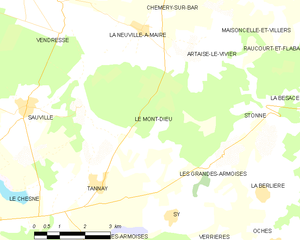
Carte des communes françaises: Le Mont-Dieu